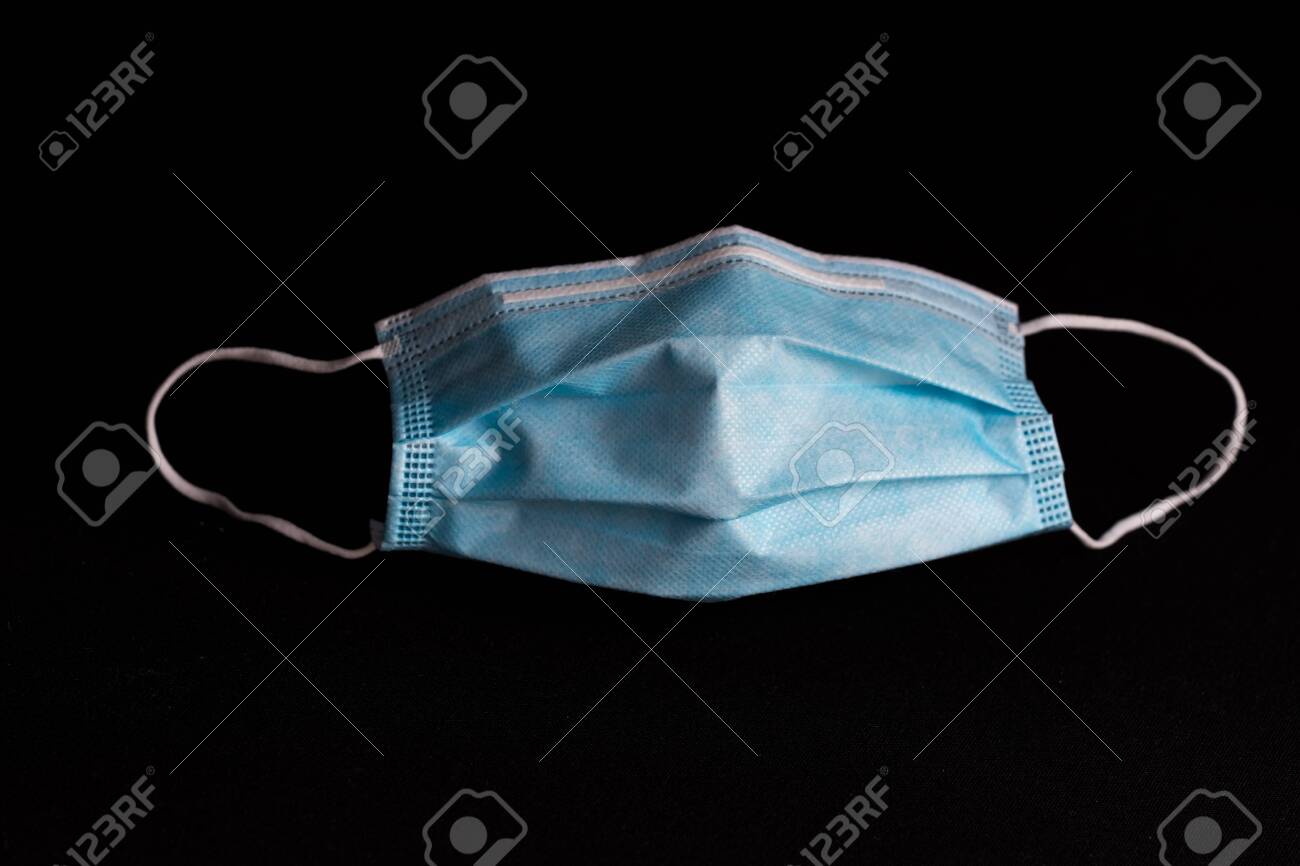
Label: trash